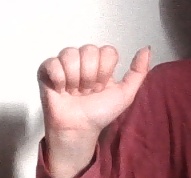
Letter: dhad